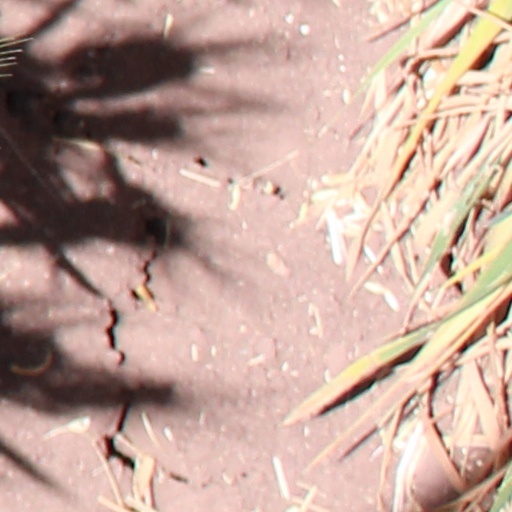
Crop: wheat